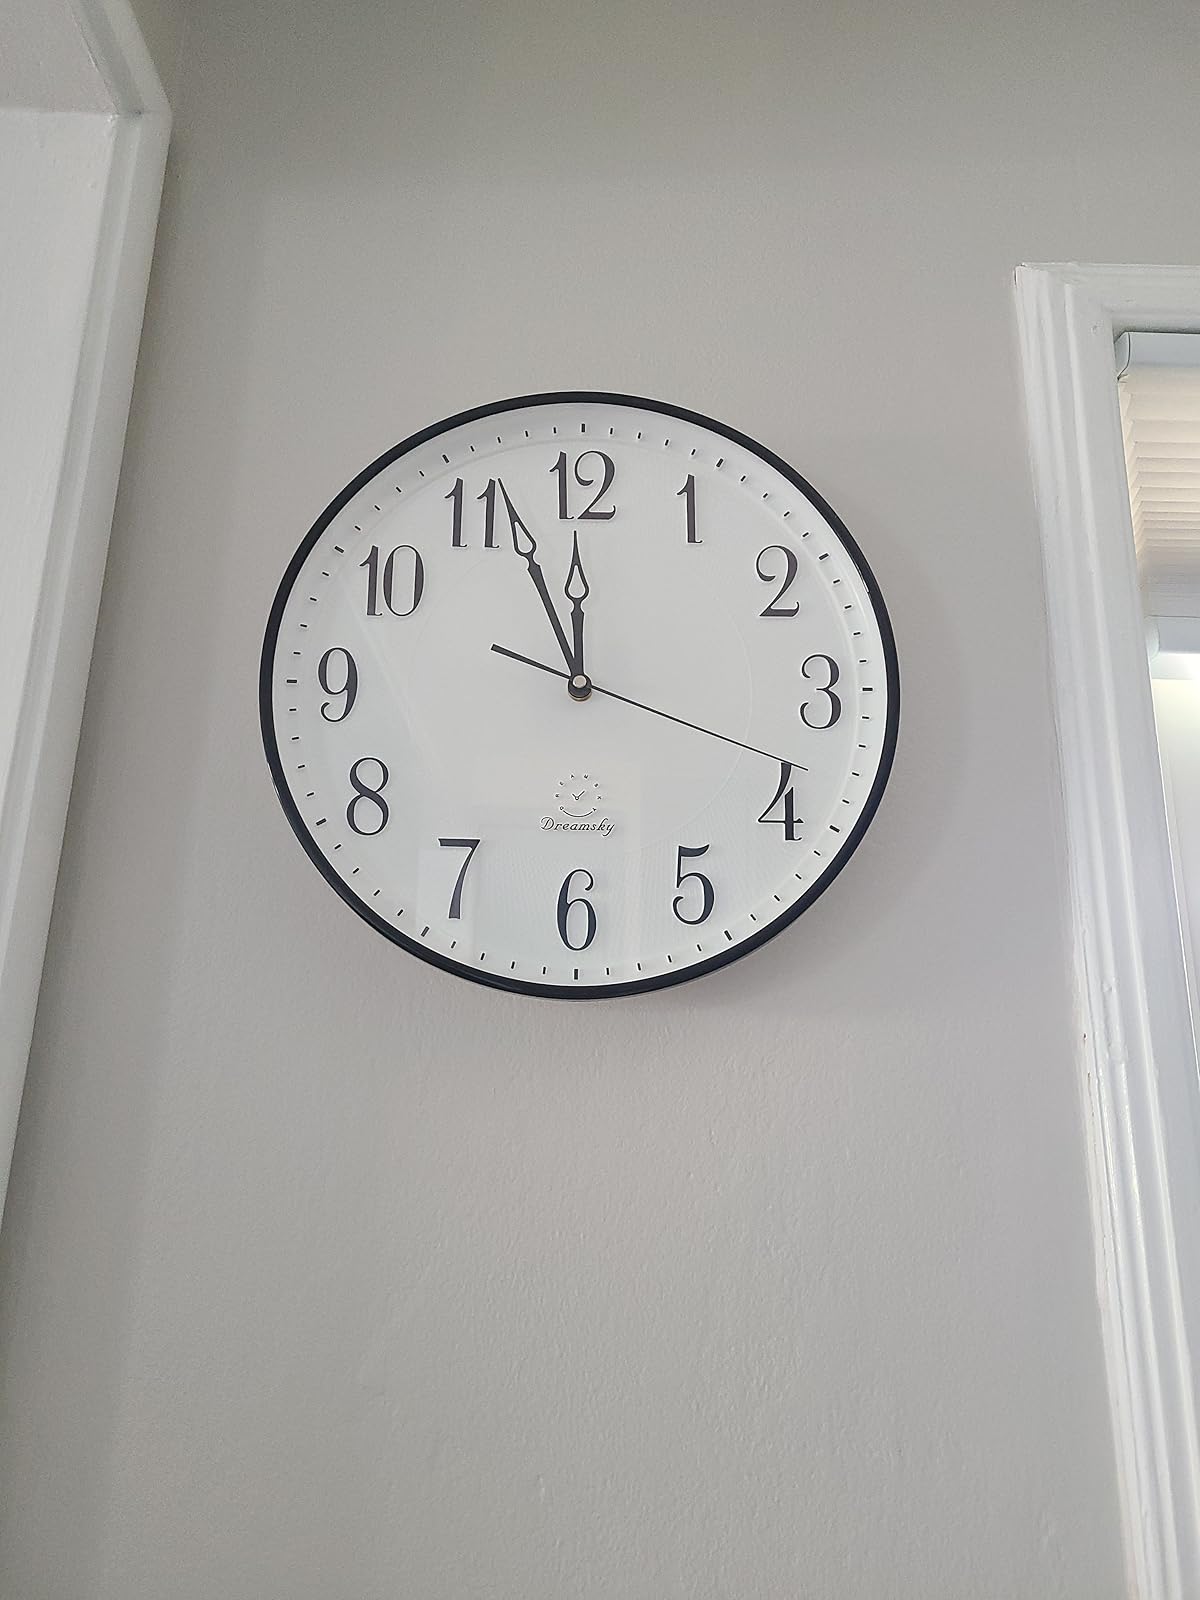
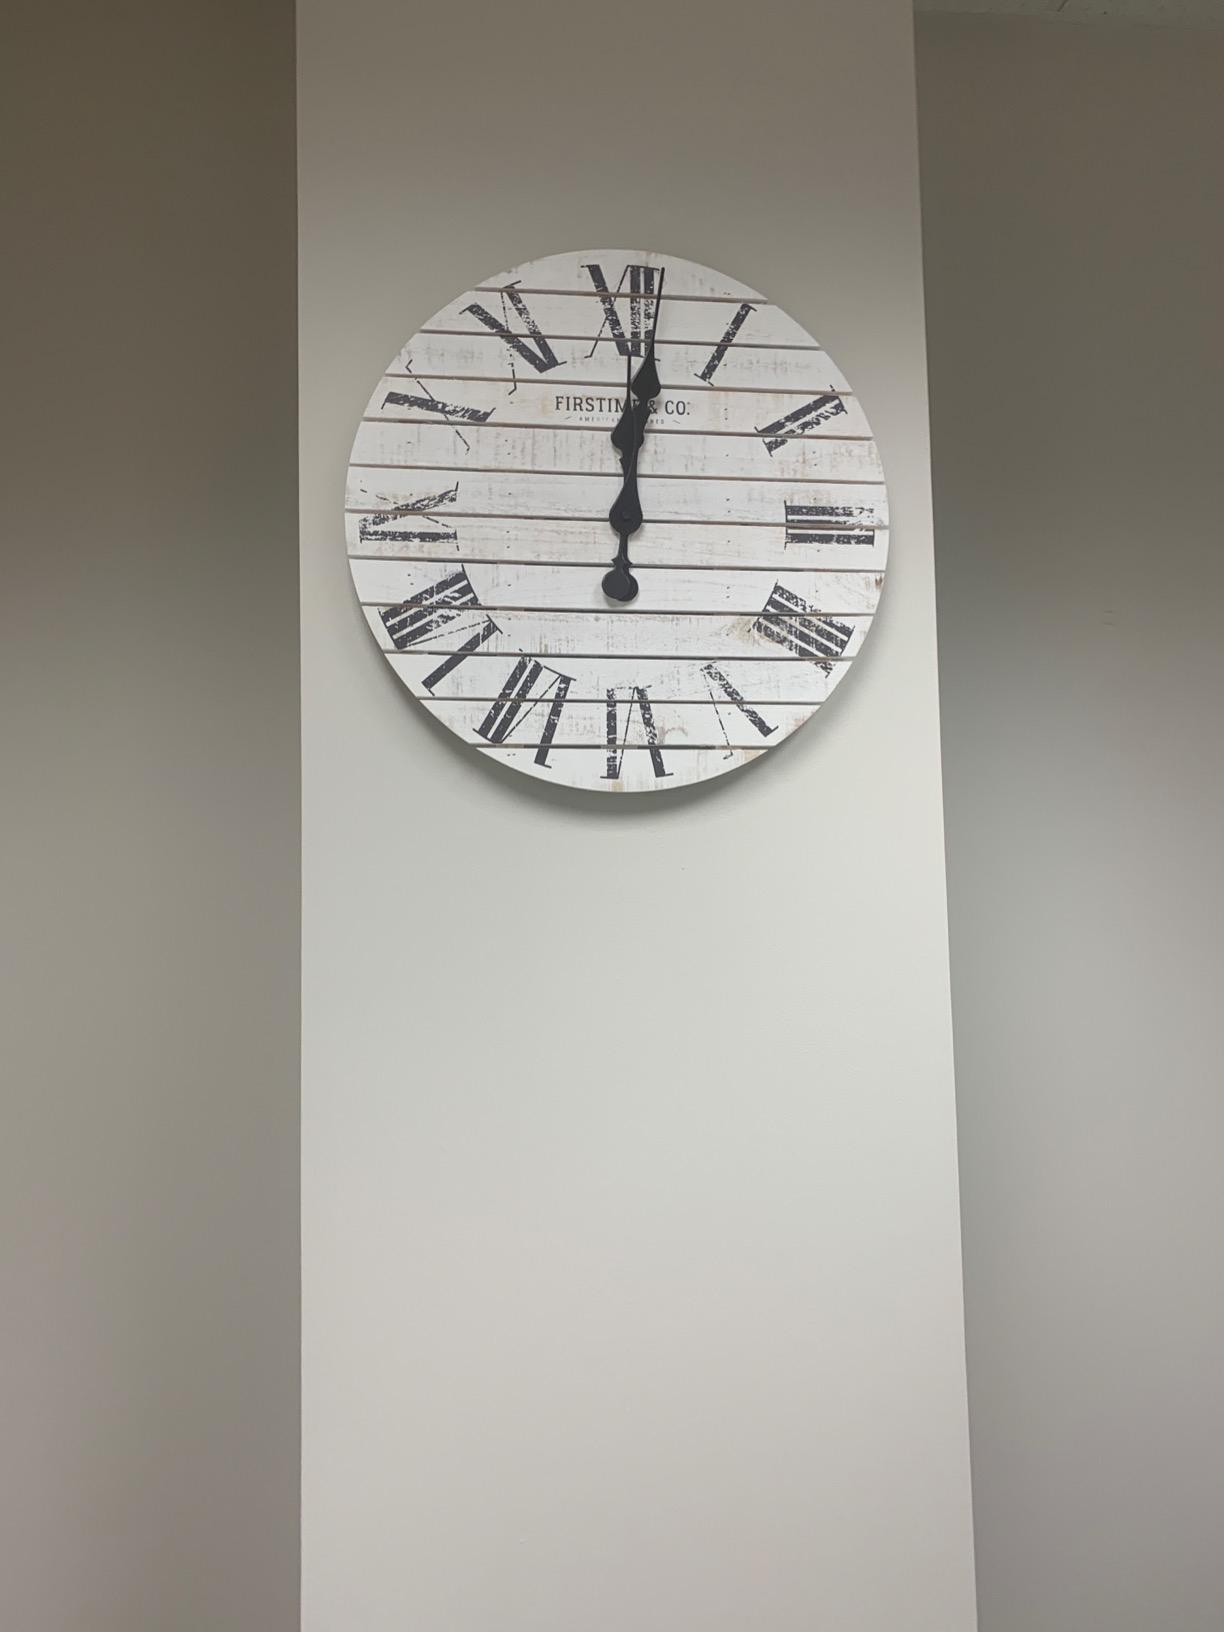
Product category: clock
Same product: no